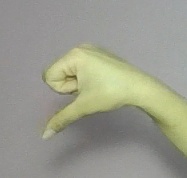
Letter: waw